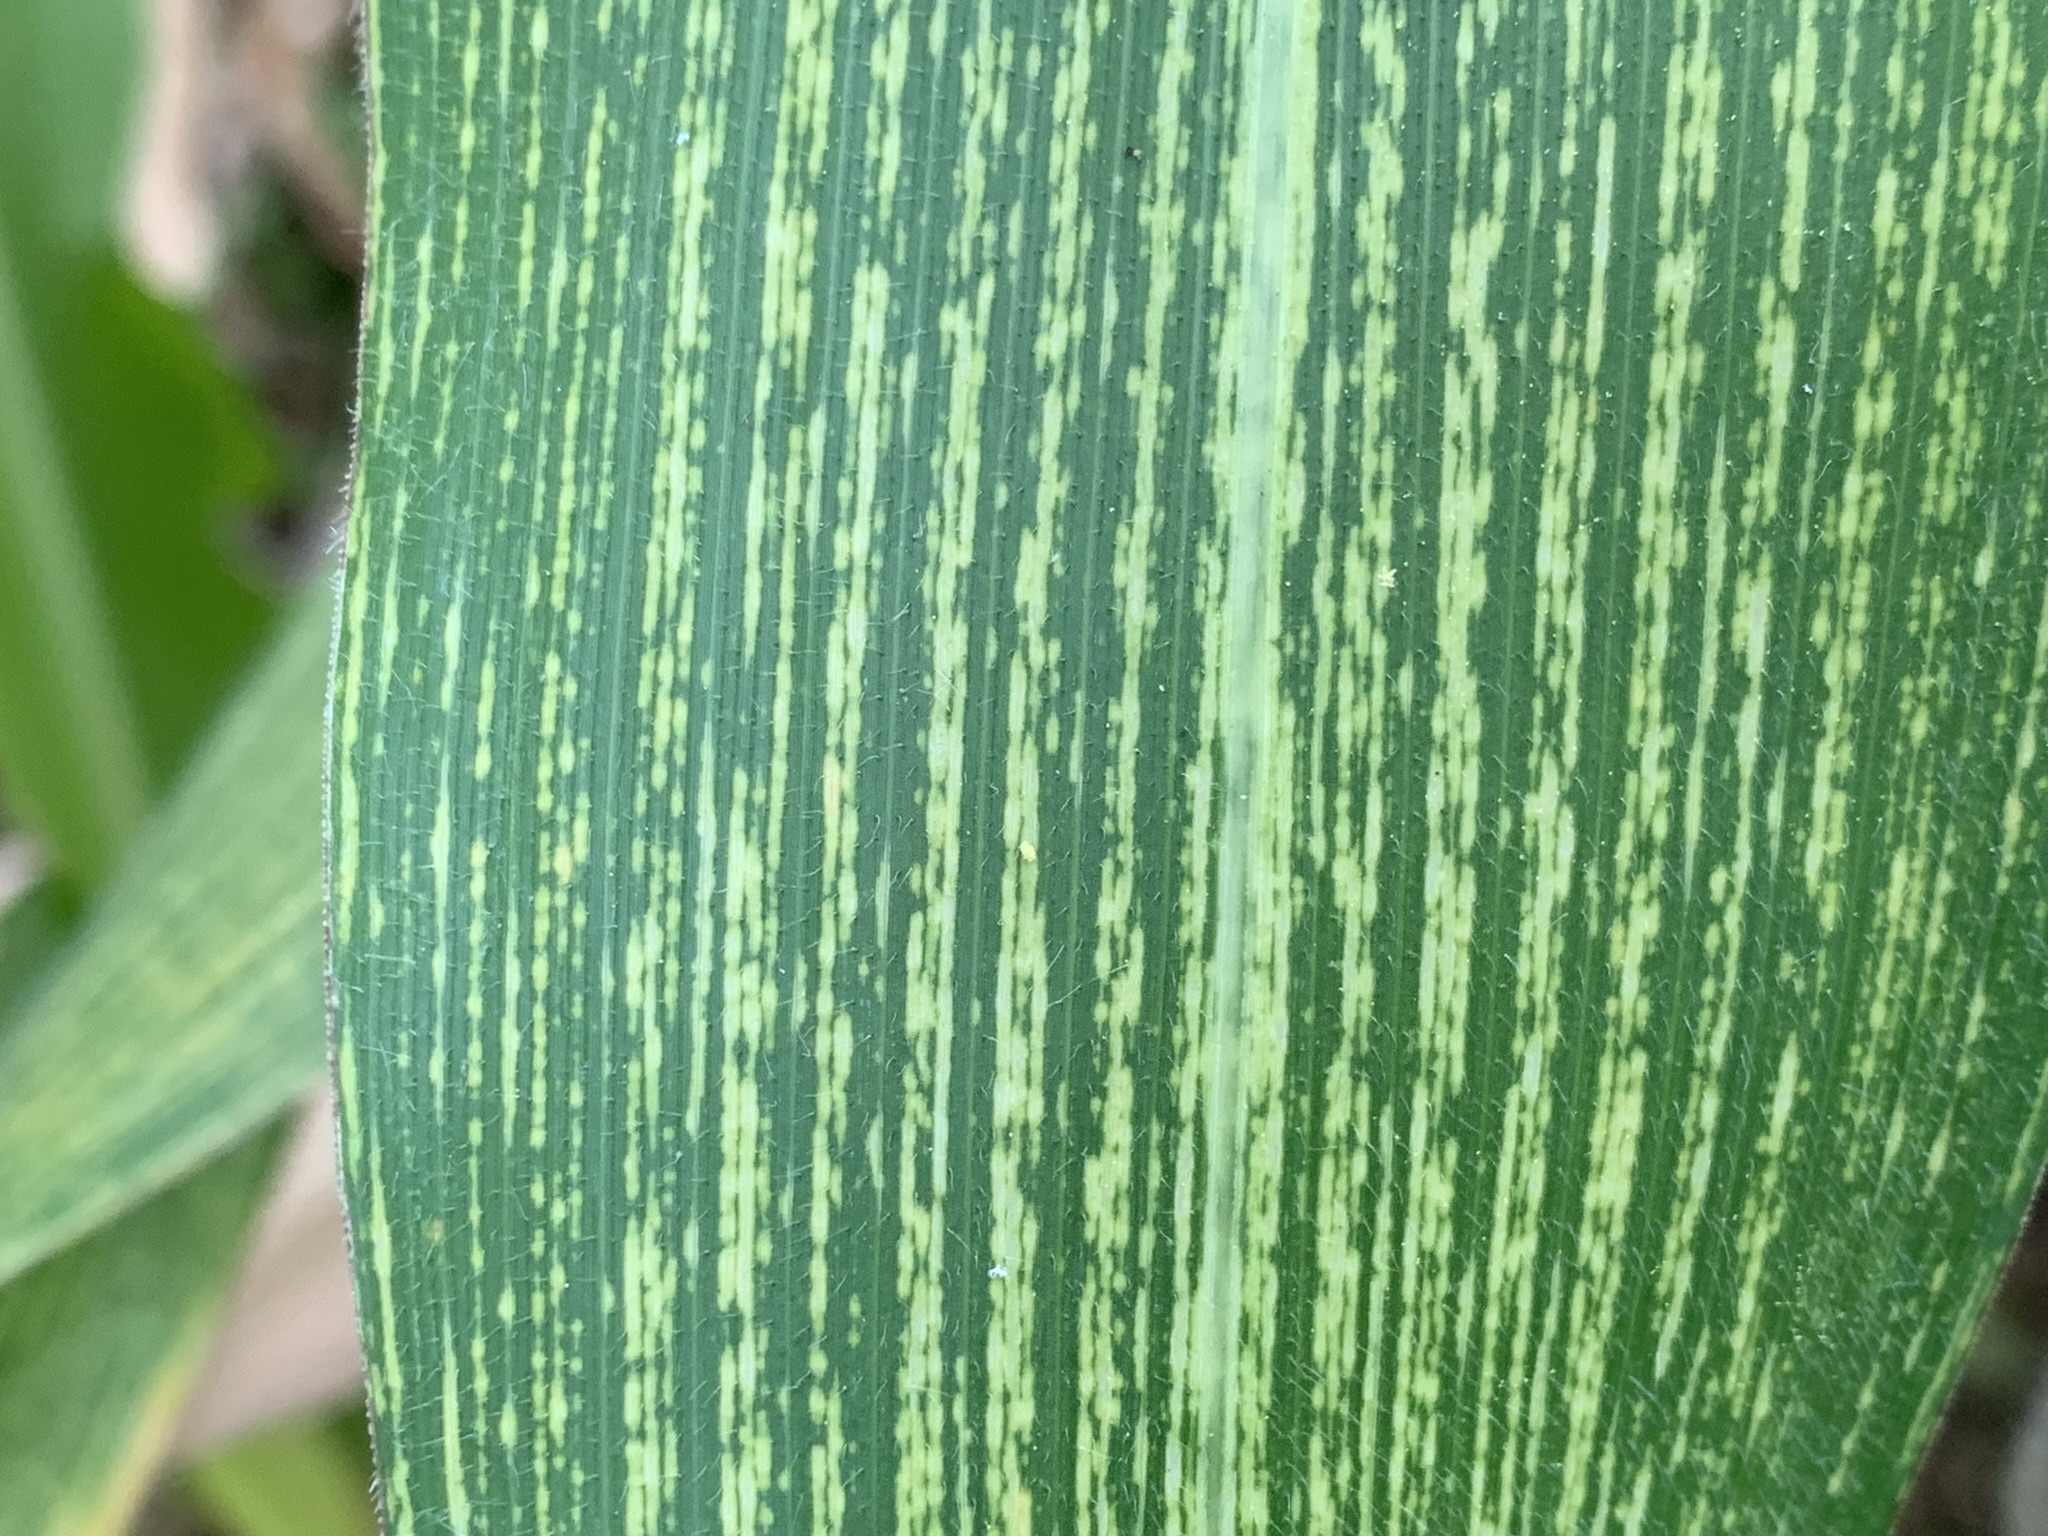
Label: MSV